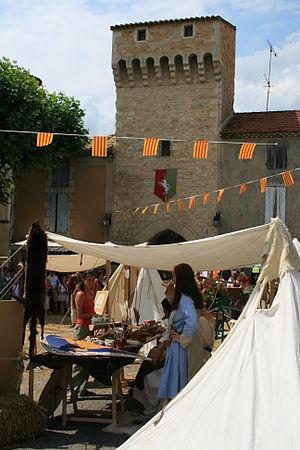
La fête médiévale de Mornas une animation agréable dans le village.
Mornas est une commune française située dans le département de Vaucluse, en région Provence-Alpes-Côte d'Azur.